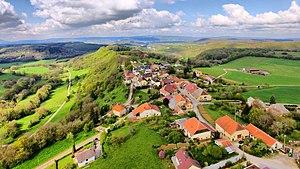
Le village d'Amondans sur son promontoire
Amondans est une commune française située dans le département du Doubs, en région Bourgogne-Franche-Comté.